Nyetimber Mill

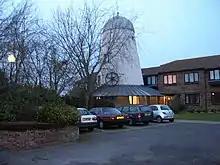
The mill in 2005

Nyetimber Mill is a grade II listed tower mill at Pagham, Sussex, England which has been converted to residential use.